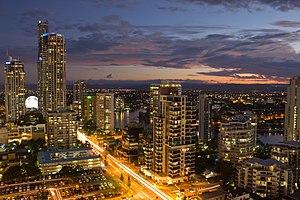
L'Australie, en forme longue le Commonwealth d'Australie, est un pays de l'hémisphère sud dont la superficie couvre la plus grande partie de l'Océanie. En plus de l'île éponyme, l'Australie comprend également la Tasmanie ainsi que d’autres îles des océans Austral, Pacifique et Indien. Elle revendique aussi 6 000 000 km² en Antarctique. Les nations voisines comprennent notamment l'Indonésie, le Timor oriental et la Papouasie-Nouvelle-Guinée au nord, les îles Salomon, Vanuatu et le territoire français de Nouvelle-Calédonie au nord-est, la Nouvelle-Zélande au sud-est ainsi que le territoire français des îles Kerguelen à l'ouest des îles australiennes Heard et McDonald.